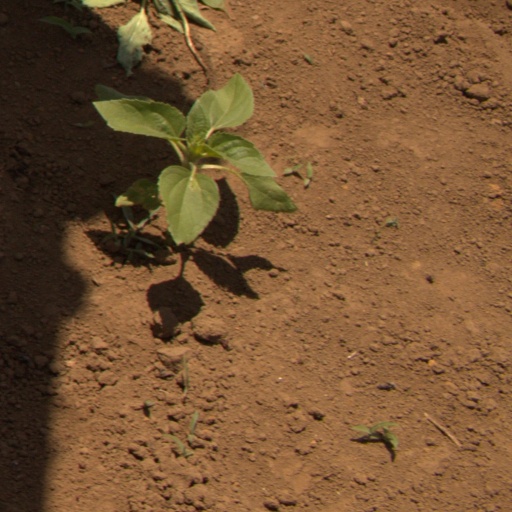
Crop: Jerusalem artichoke